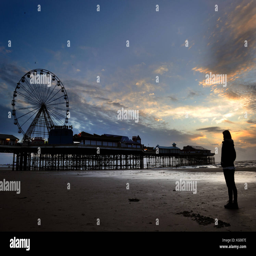
sunset over the central pier .